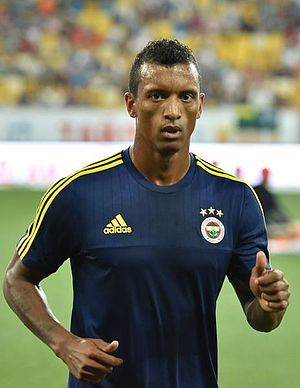
Nani
Nani med Fenerbahçe SK i 2015
Luís Carlos Almeida da Cunha, bedre kendt som Nani, er en portugisisk fodboldspiller. Nani spiller primært som fløj eller angriber, og har siden sommeren 2018 været på kontrakt i den portugisiske klub Sporting CP. Han spiller desuden for portugisiske fodboldlandshold, hvor han under EM-slutrunden 2016 rundede 100 kampe.